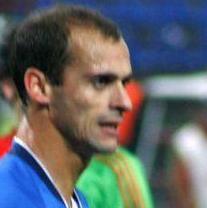
Age: 29